Doo Hoi Kem

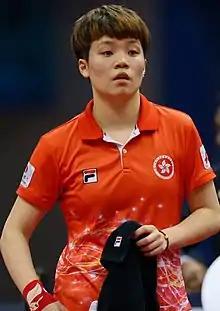
Doo at the 2017 Asian Championships

Doo Hoi Kem (born 27 November 1996) is a Hong Kong table tennis player. She won two medals at the 2014 Summer Youth Olympics and she was a member of Hong Kong women's team at the 2014 World Team Championships. In 2015, she won a bronze medal in mixed doubles event with Wong Chun Ting at the World Championships. In 2021, she also won bronze in the women's team event with Lee Ho Ching and Minnie Soo Wai Yam at the 2020 Summer Olympics.